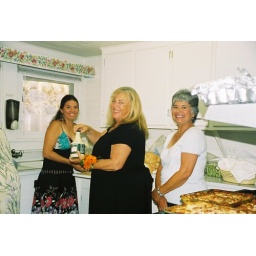
the girls in the kitchen - my cousin Kelly, my Grandma Nancy, and my Aunt Lydia - what lookers!